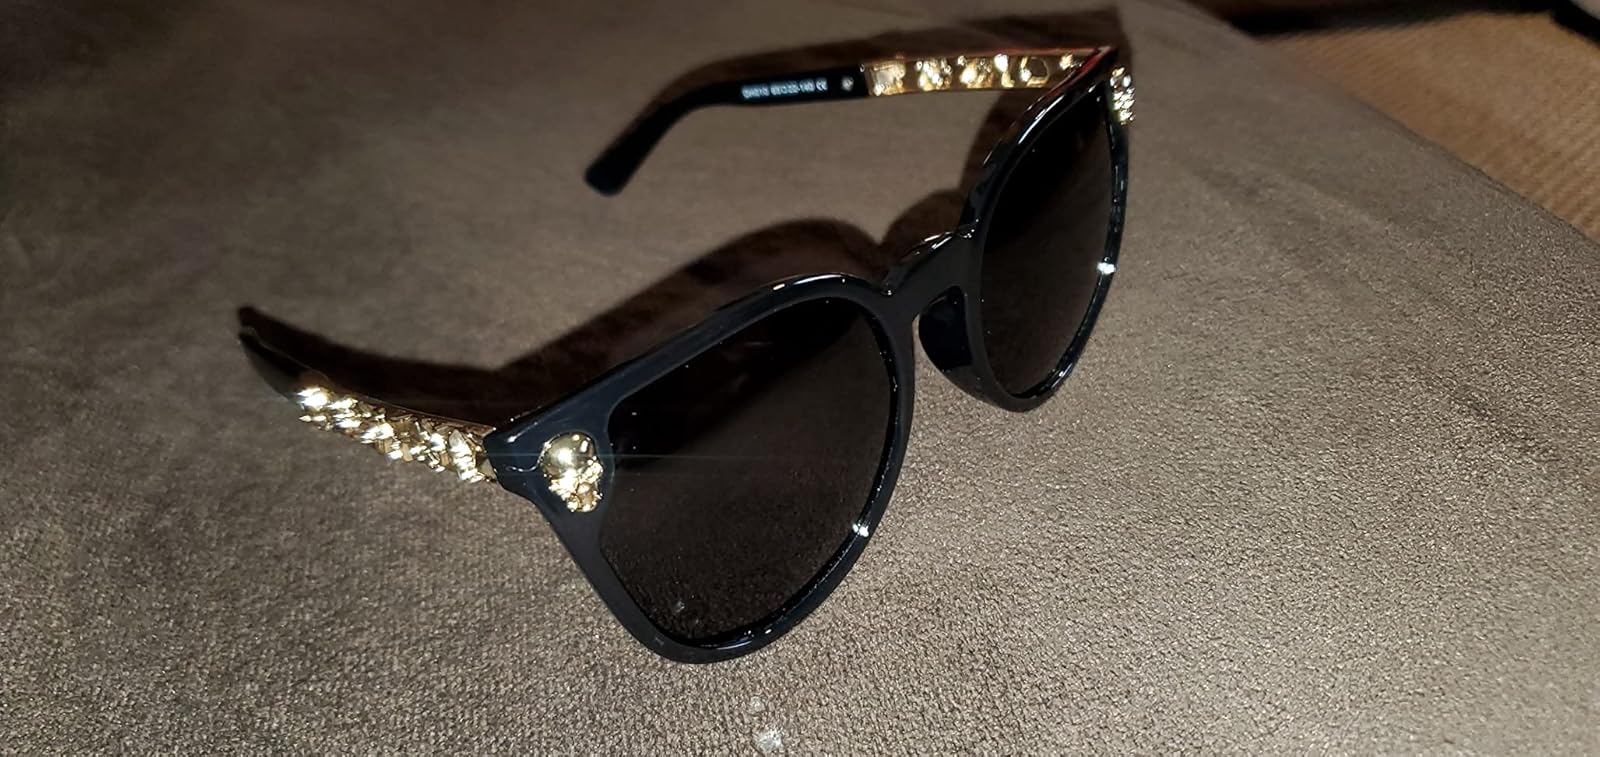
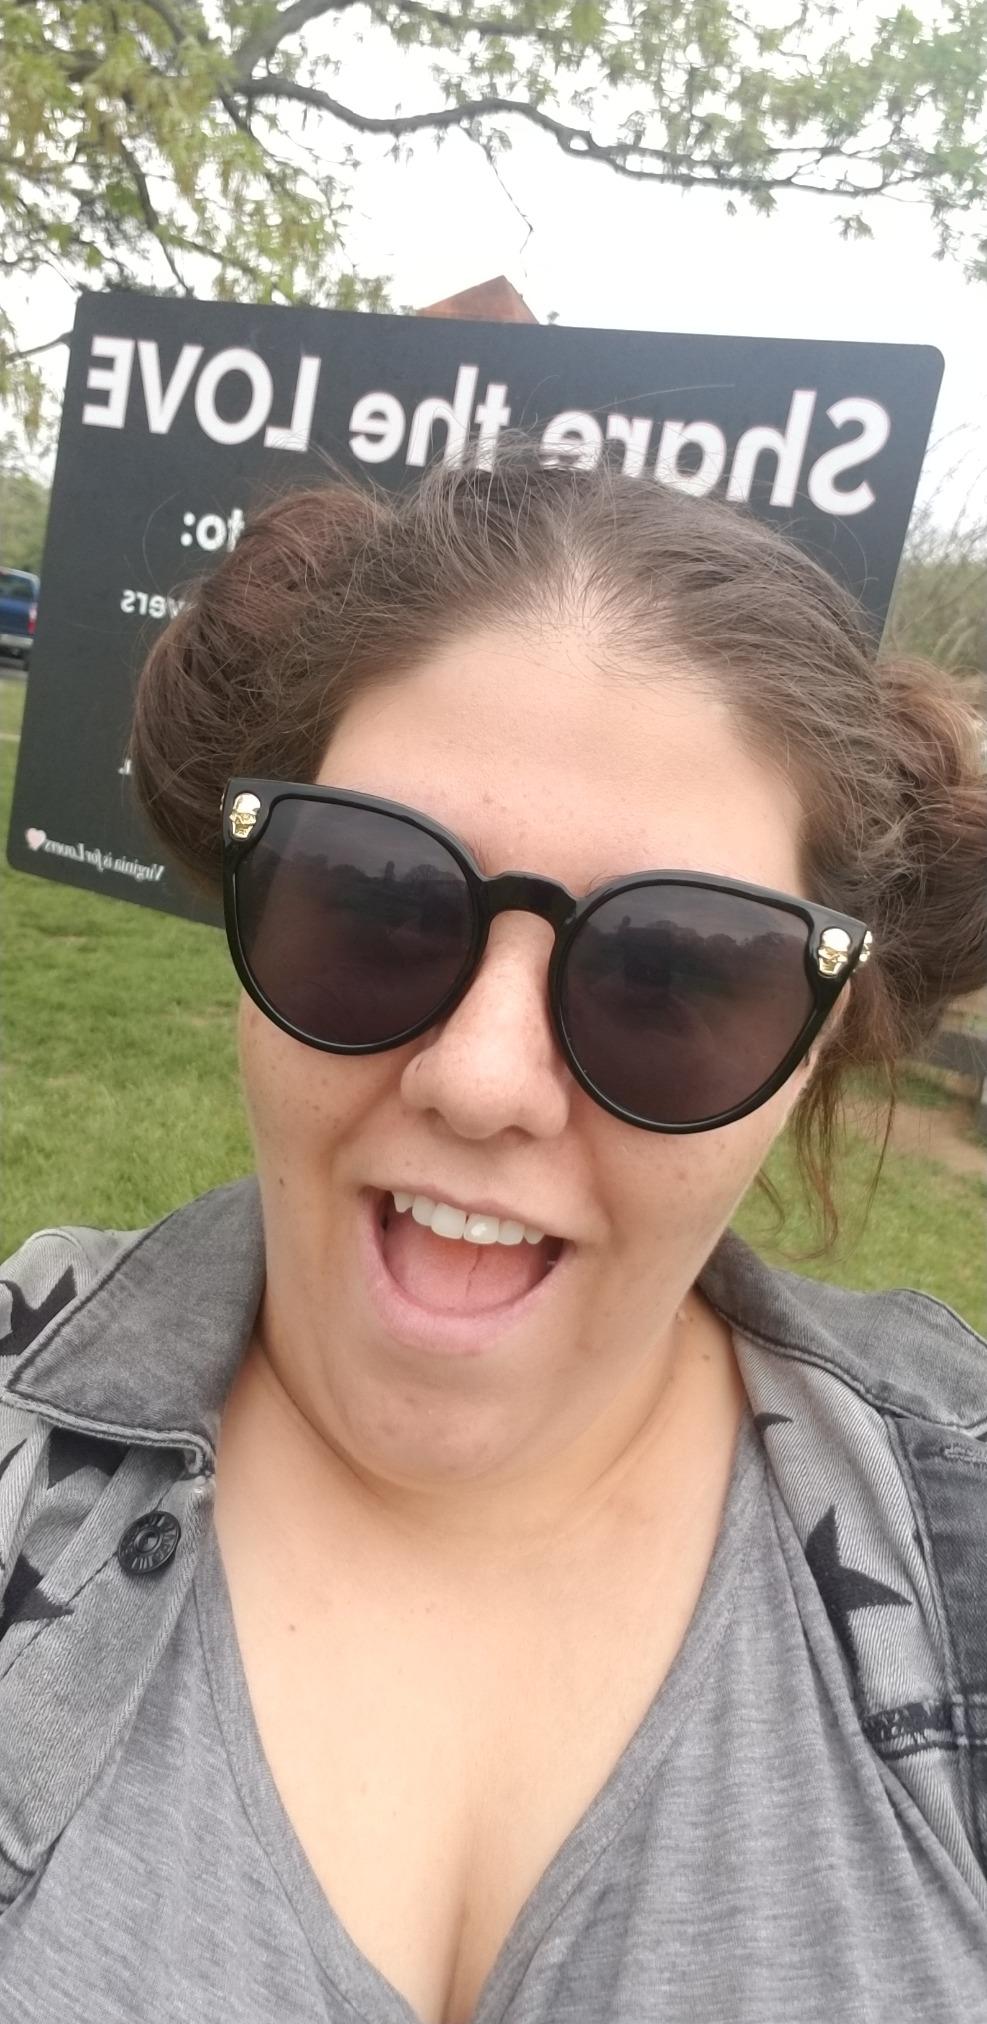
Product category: accessories_sunglasses
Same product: yes